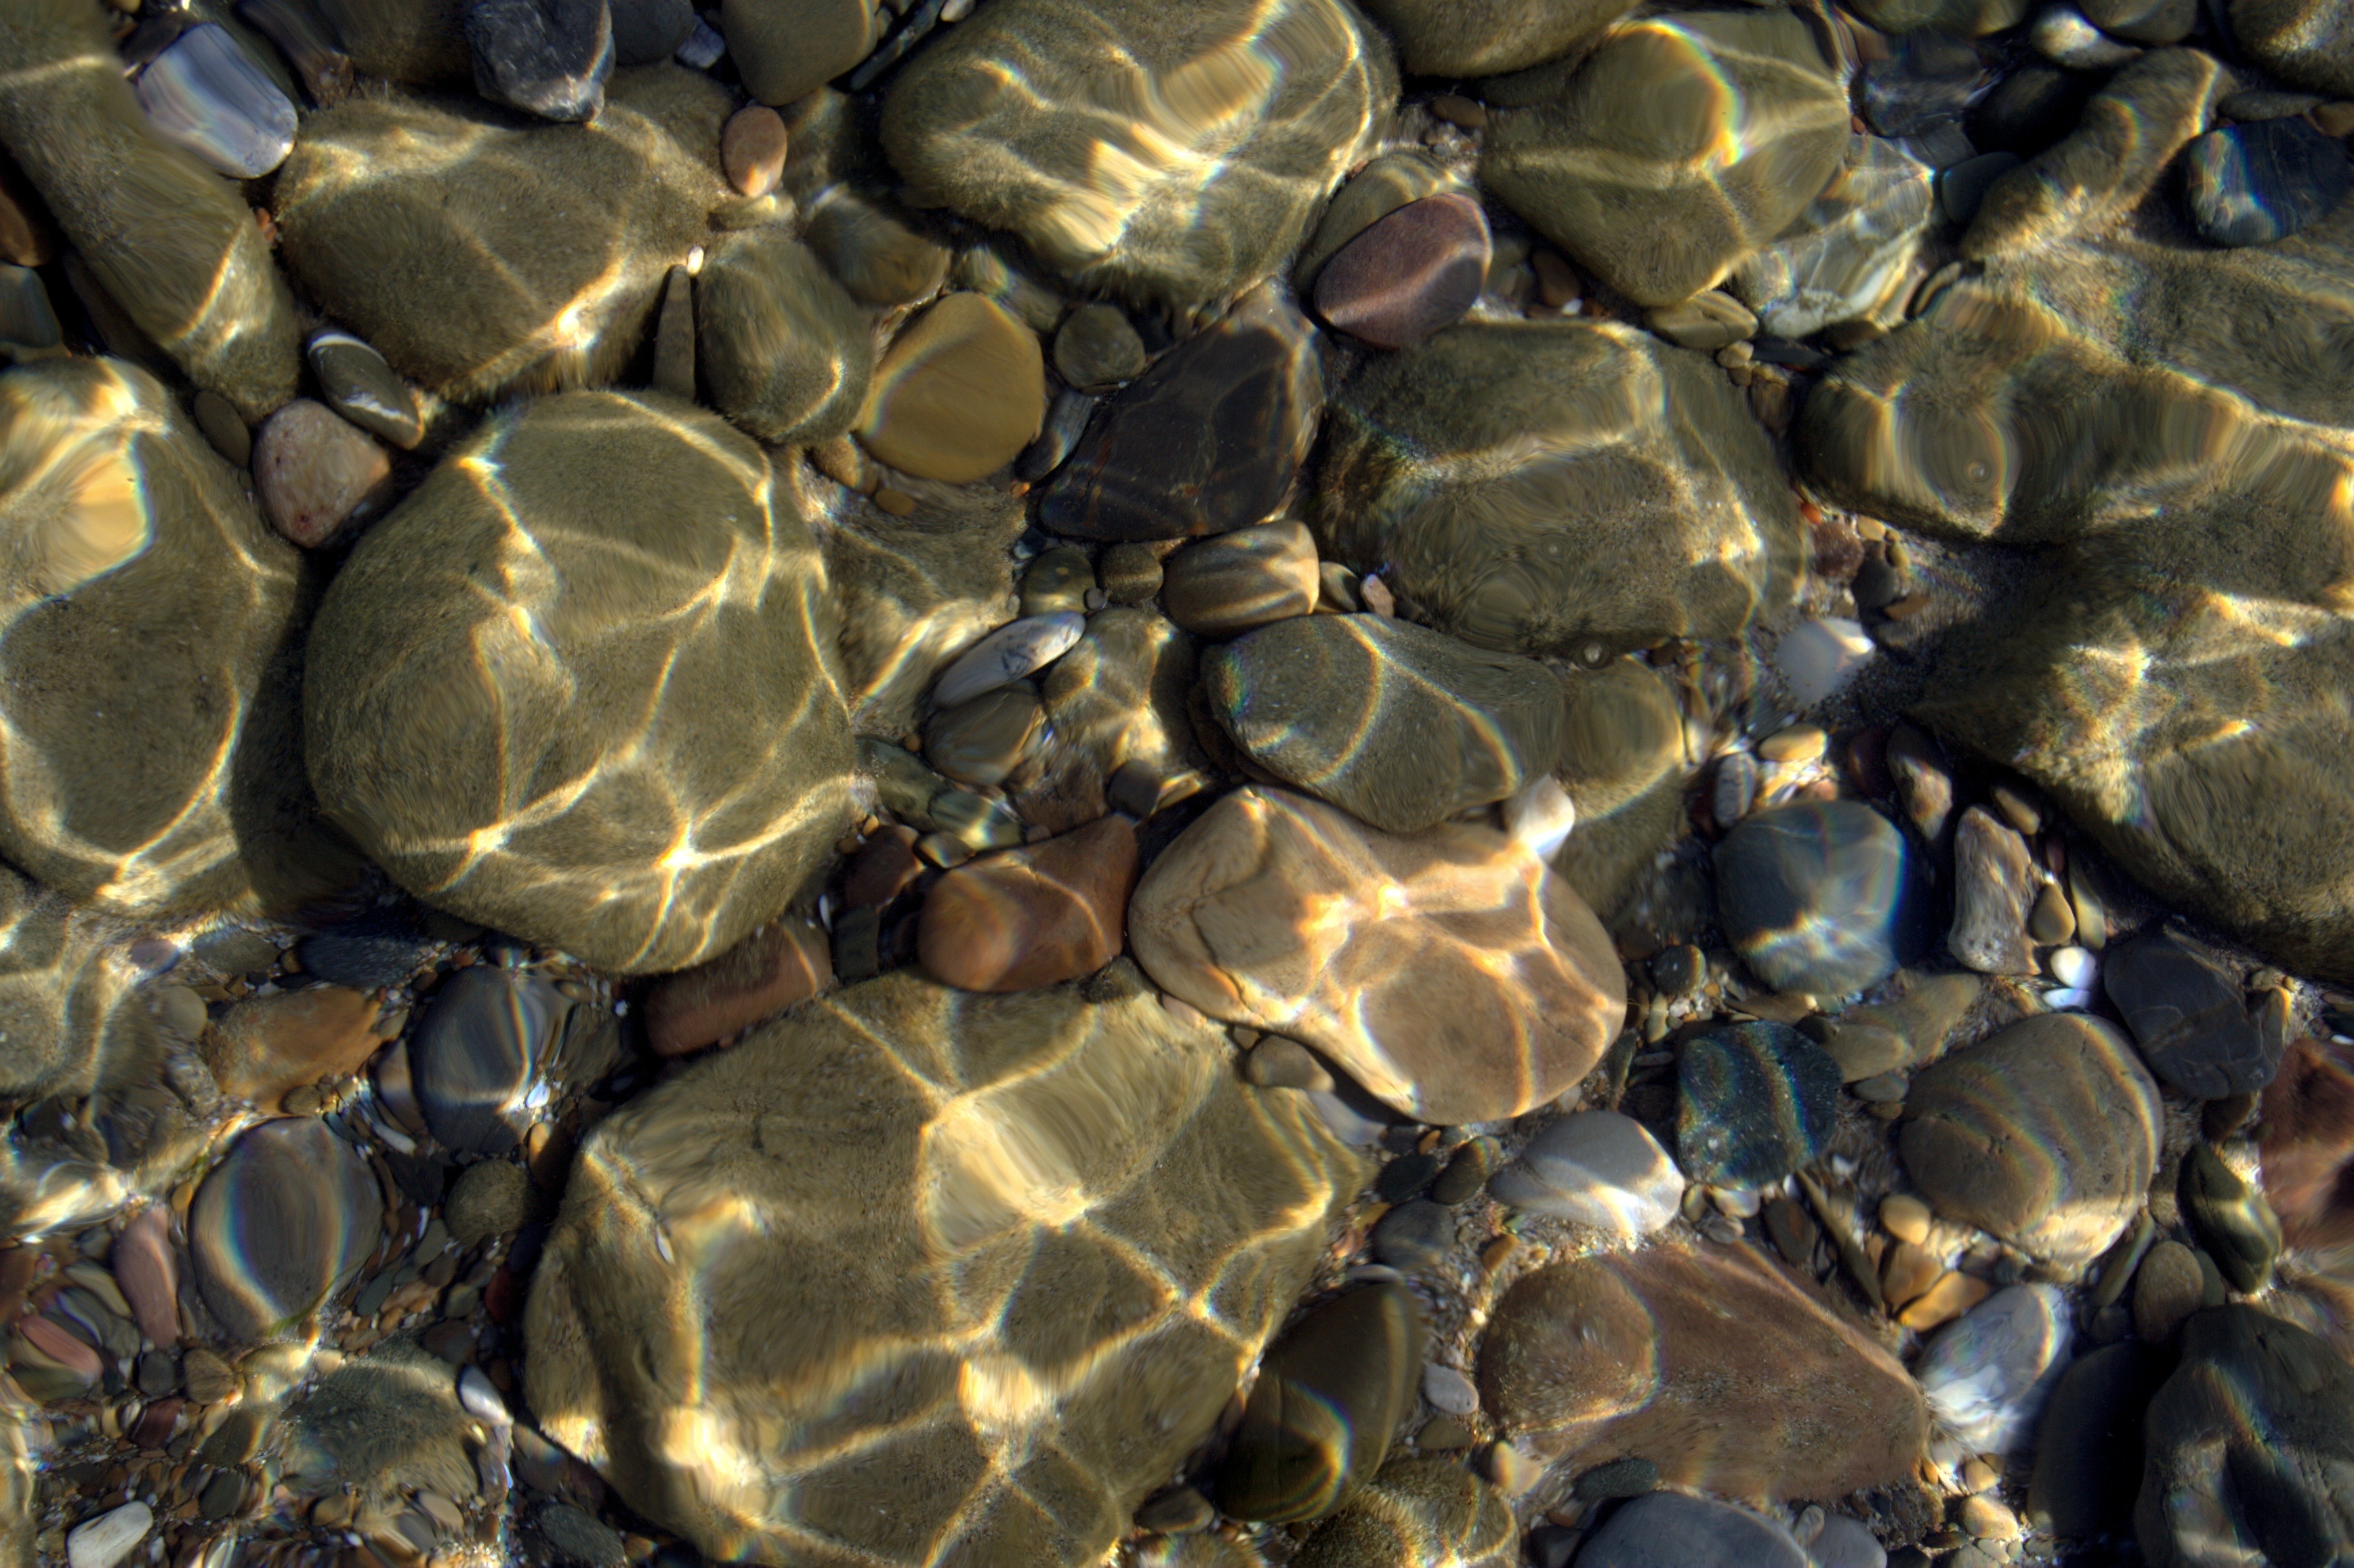
coast, water, rock, underwater, pebble, turtle, reptile, material, lichtspiel, stones, refractions